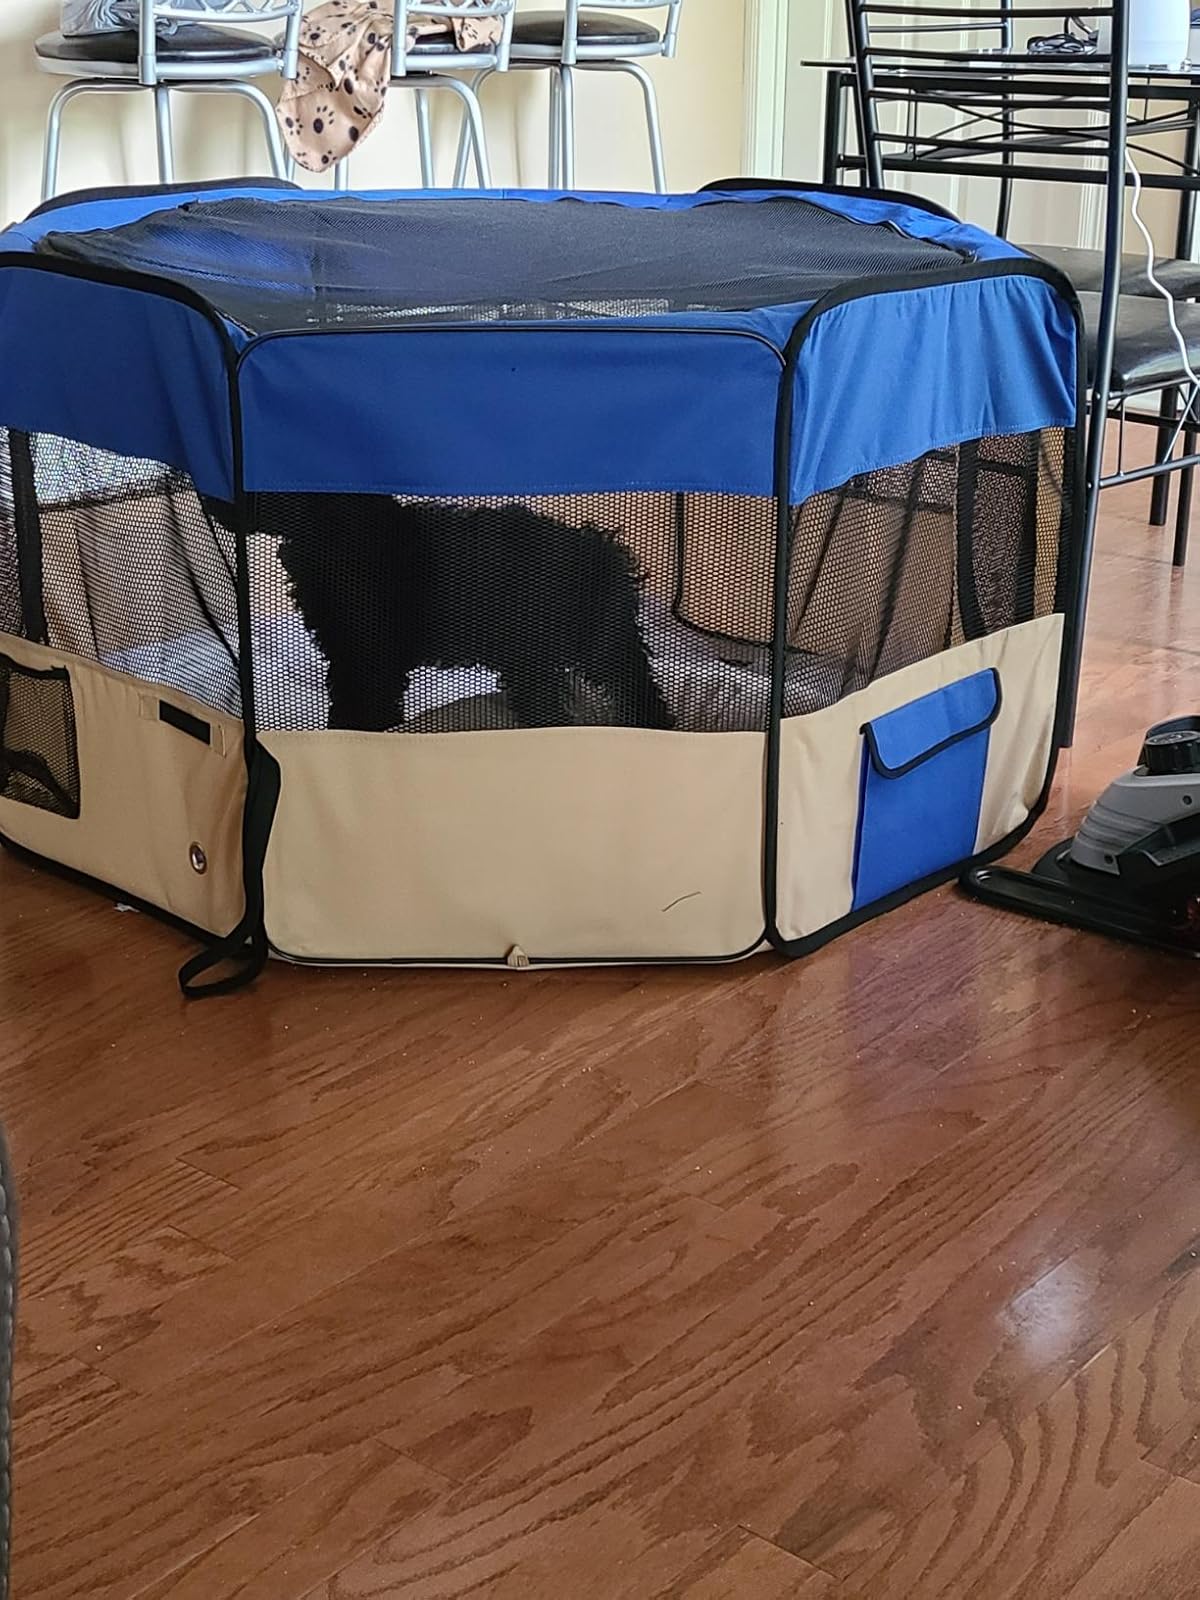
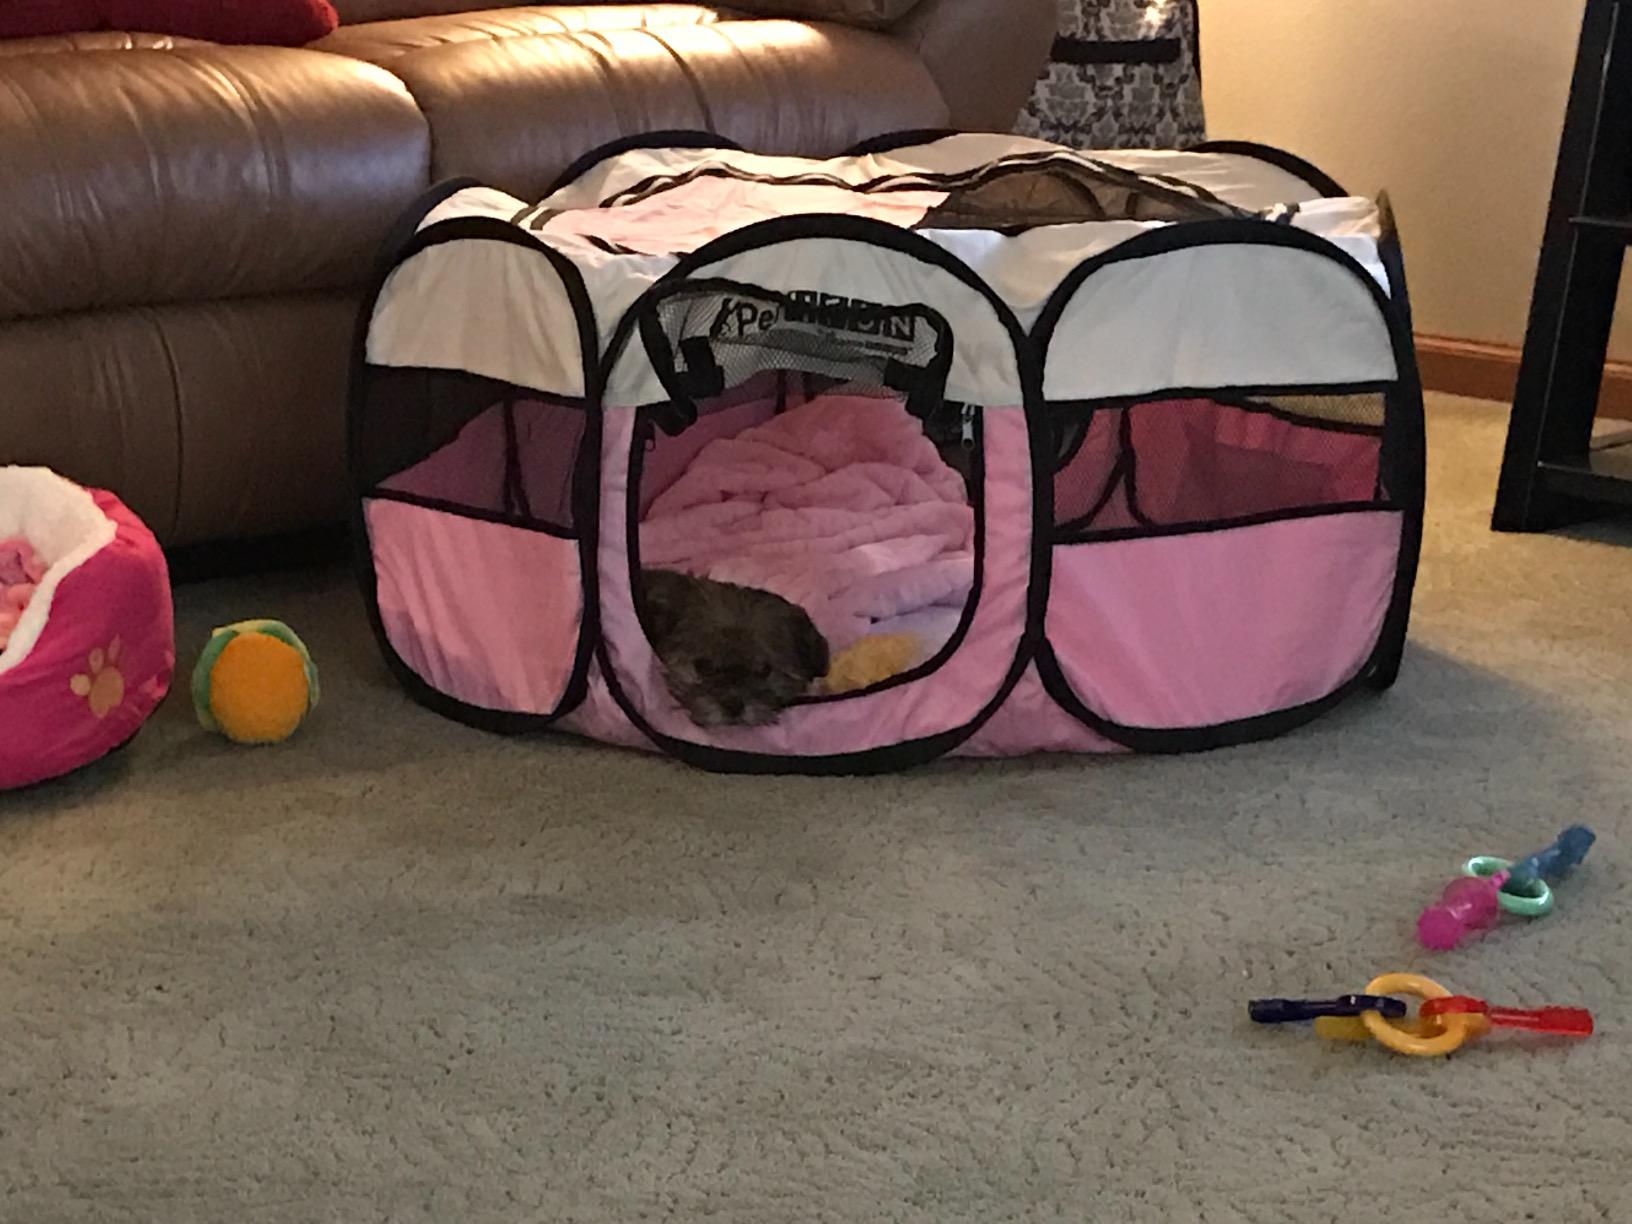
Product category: items_kennel
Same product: no